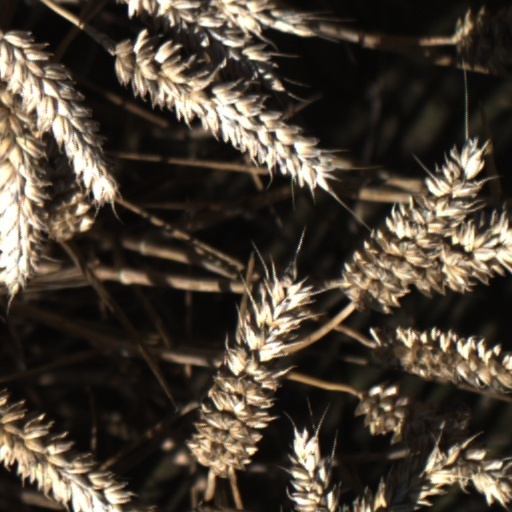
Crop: wheat